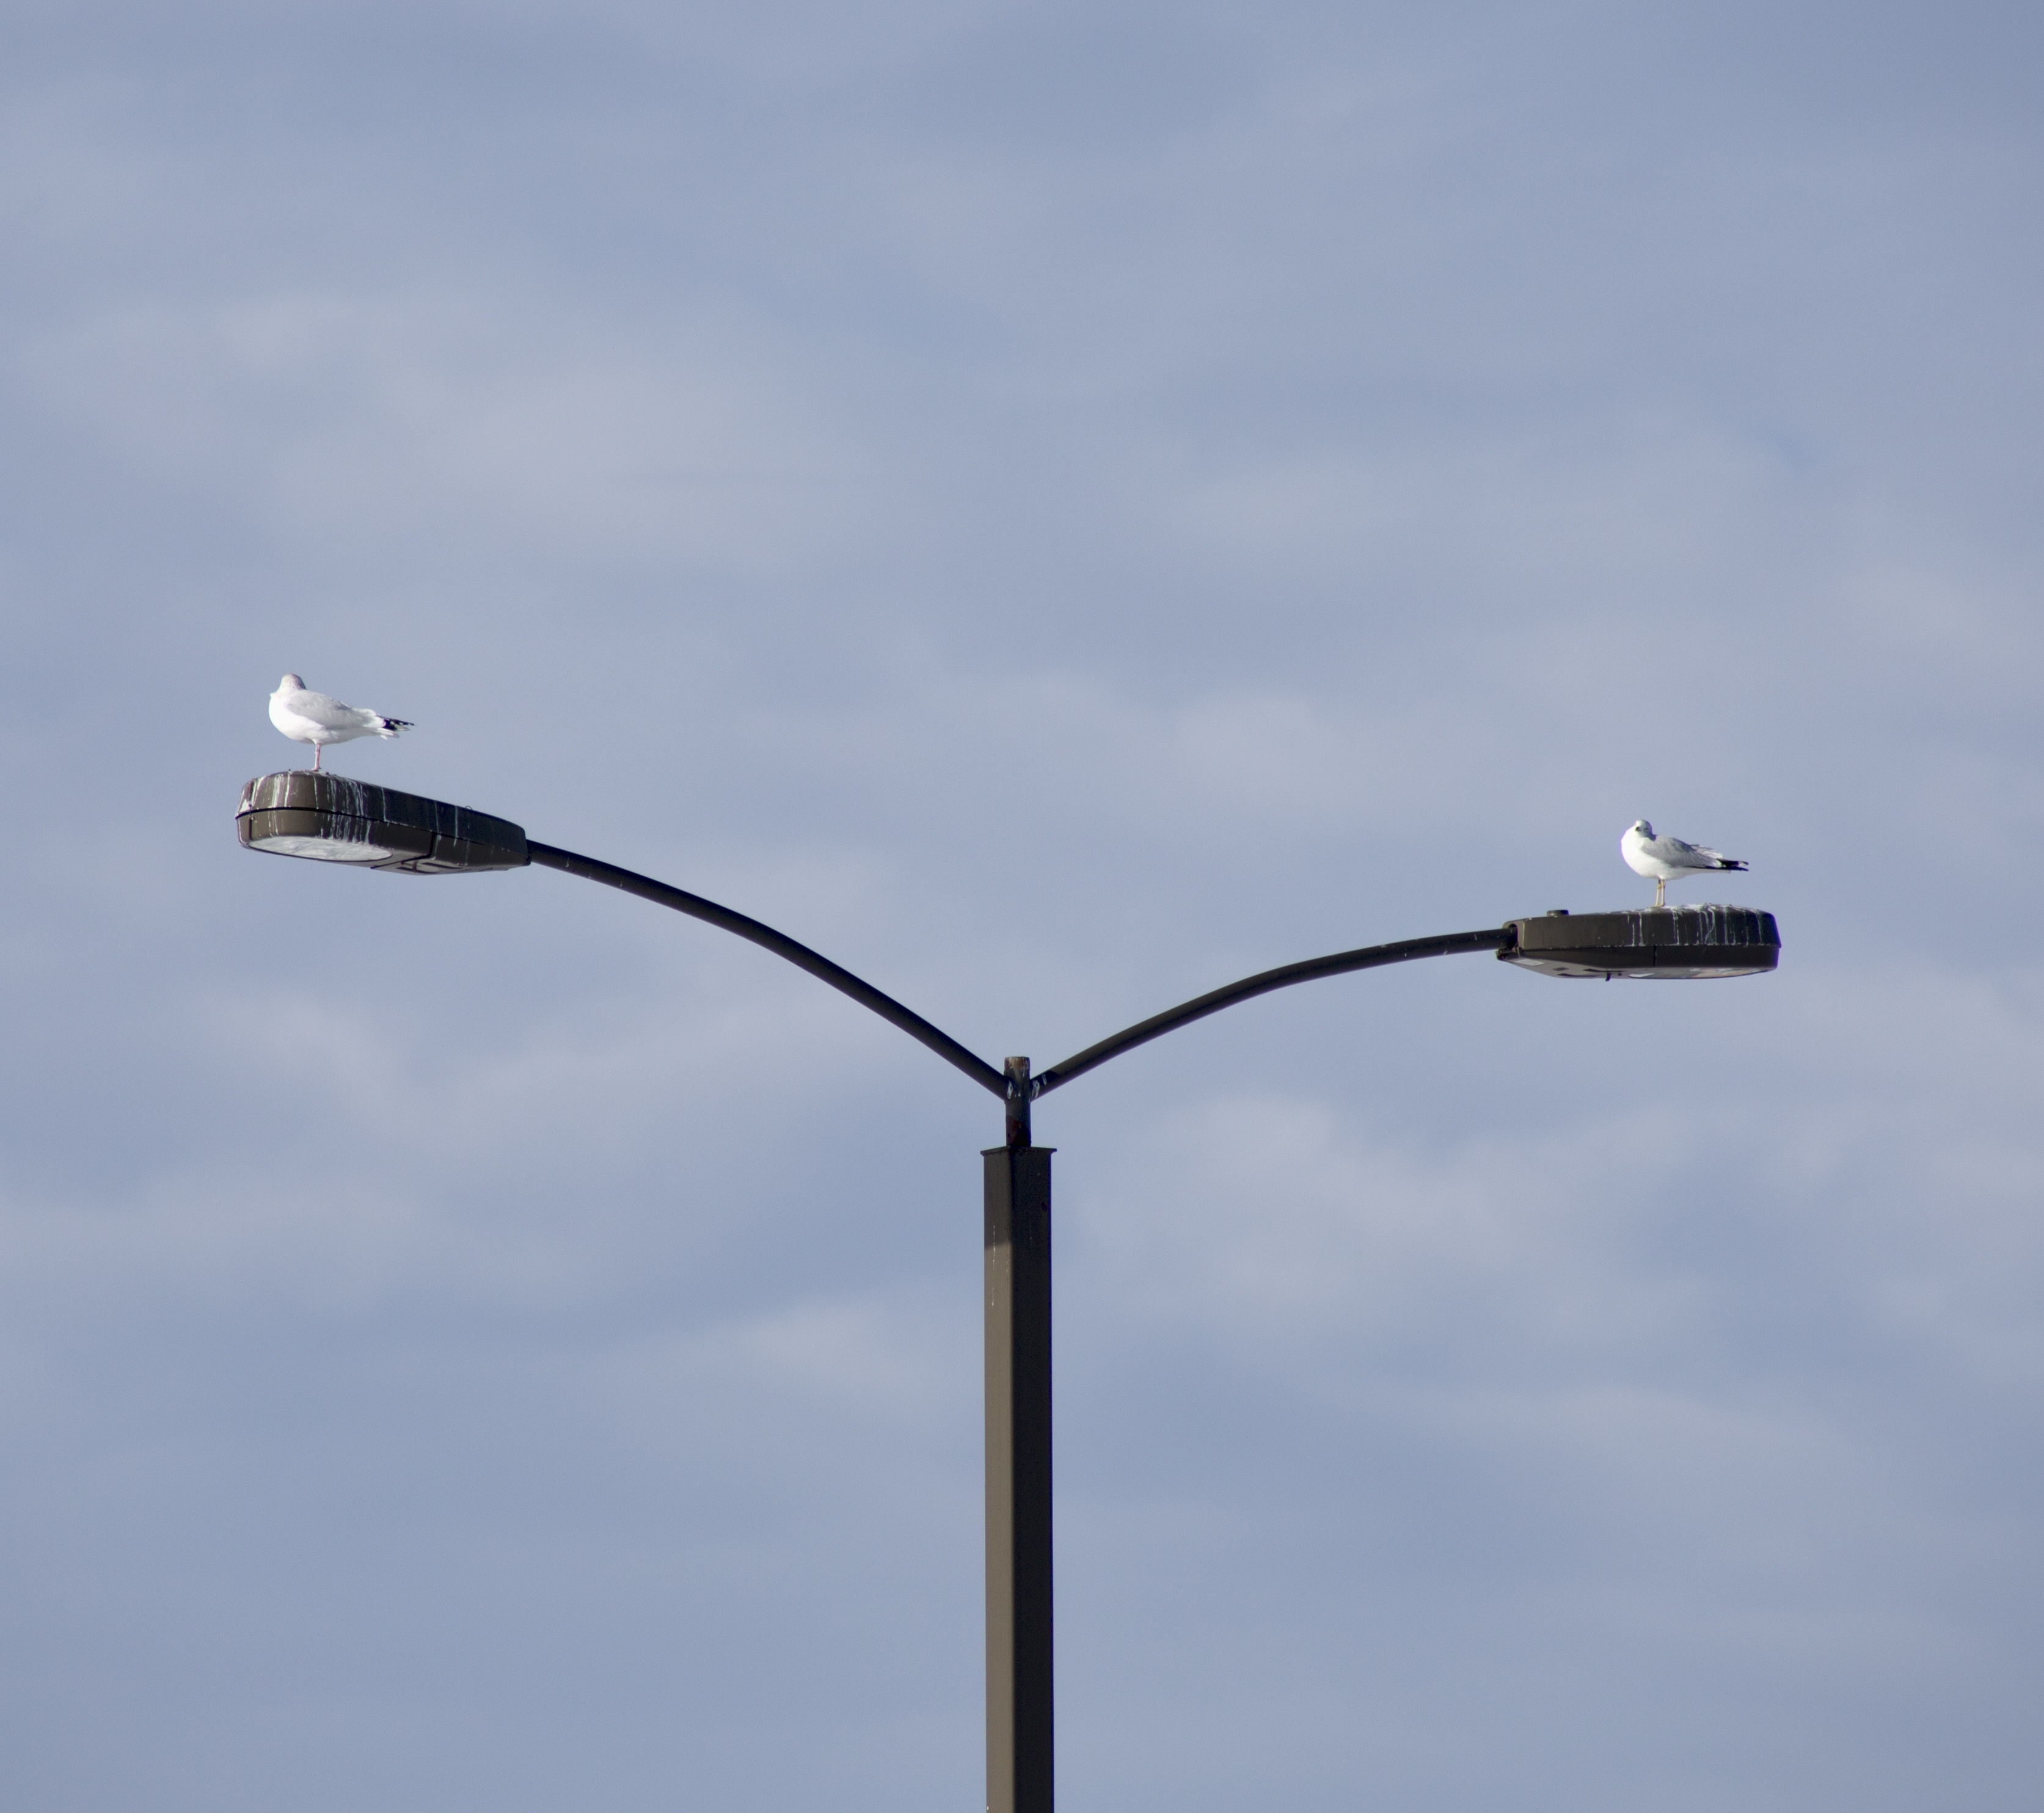
nature, outdoor, bird, wing, sky, white, sunlight, wind, home, animal, flying, seagull, motion, wildlife, wild, pole, gull, mast, natural, machine, two, blue, wind turbine, street light, freedom, lighting, feather, sunny, light fixture, landing, split, on top, two birds, resting spot, at the top, atmosphere of earth